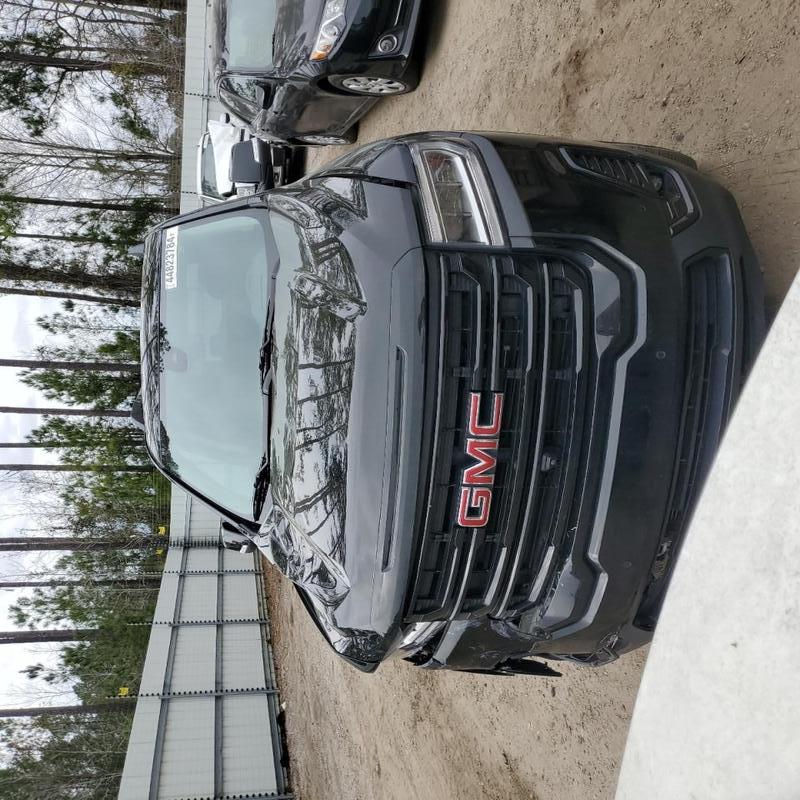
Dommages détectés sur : feu avant droit, aile avant droite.
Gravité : majeur